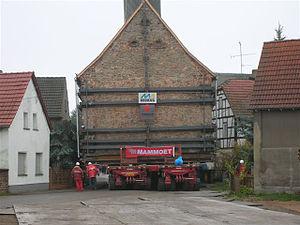
Heuersdorf était un village allemand qui a la particularité d'être détruit. Il faisait partie de la commune de Regis-Breitingen, dans l'arrondissement du Pays-de-Leipzig, dans le Land de Saxe.